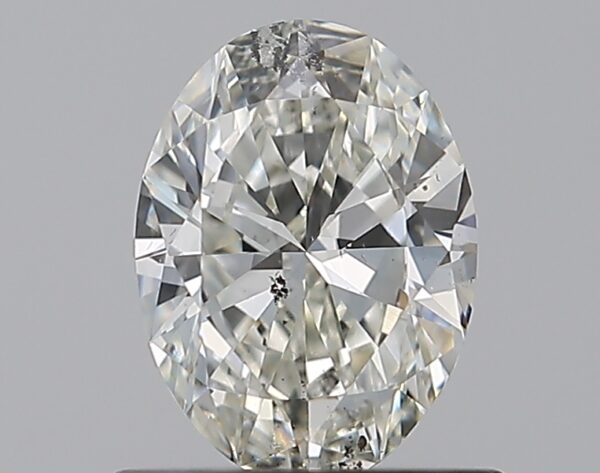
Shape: oval
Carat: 0.7
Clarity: SI2
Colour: I
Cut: VG
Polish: EX
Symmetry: VG
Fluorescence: F
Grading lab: GIA
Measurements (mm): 7.01 x 5.15 x 3